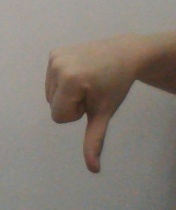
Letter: waw